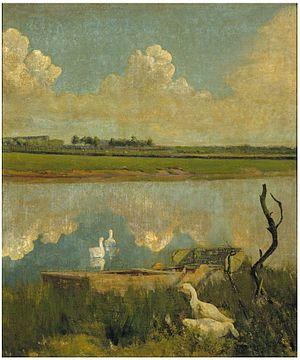
Le Musée de Deinze et du Pays de la Lys, également connu sous le nom de mudel, est un musée des beaux-arts et du folklore situé dans la ville de Deinze, en Belgique. L'exposition permanente présente exclusivement des œuvres d'art produites par des artistes qui ont travaillé ou vécu dans la région d'environ 1879 à nos jours ainsi que des objets folkloriques.